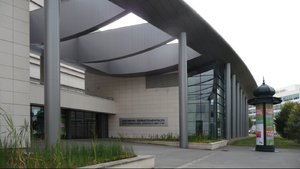
Entrée des Archives départementales des Yvelines à Montigny-le-Bretonneux (Yvelines, France)
Saint-Quentin-en-Yvelines est une communauté d'agglomération de France, dans le département des Yvelines, à l’ouest de Versailles. Elle doit son nom à la chapelle Saint-Quentin, dans laquelle reposaient les restes de Saint Quentin, chapelle située à l'emplacement de l'actuelle base de loisirs, dont le site fut choisi pour devenir le centre d’une ville nouvelle. Selon le recensement de la population de 2016, l’agglomération compte 229 369 habitants, pour une superficie de 12 008 hectares, soit une densité de 1 910 hab./km².
Montigny-le-Bretonneux est une commune française située dans le département des Yvelines, en région Île-de-France. Comme les habitants de Montigny-lès-Cormeilles dans le Val-d'Oise, ses habitants se nomment les Ignymontains et Ignymontaines.
Le département des Yvelines est une terre de tradition culturelle et littéraire. Dans les Yvelines, ce sont près de 800 associations, bénévoles, professionnels et collectivités territoriales qui œuvrent ensemble pour le développement culturel.
Les archives départementales des Yvelines sont un service du conseil départemental des Yvelines.
Le département des Yvelines est un département français, appartenant à la grande couronne de la région Île-de-France. Créé le 1ᵉʳ janvier 1968 en application de la loi du 10 juillet 1964, c'est le plus étendu des départements issus du démembrement de l'ancienne Seine-et-Oise et le huitième département français par la population. L'Insee et la Poste lui attribuent le code 78 repris de l'ancienne Seine-et-Oise. Son conseil départemental est présidé par Pierre Bédier. Ses habitants sont appelés les Yvelinois.